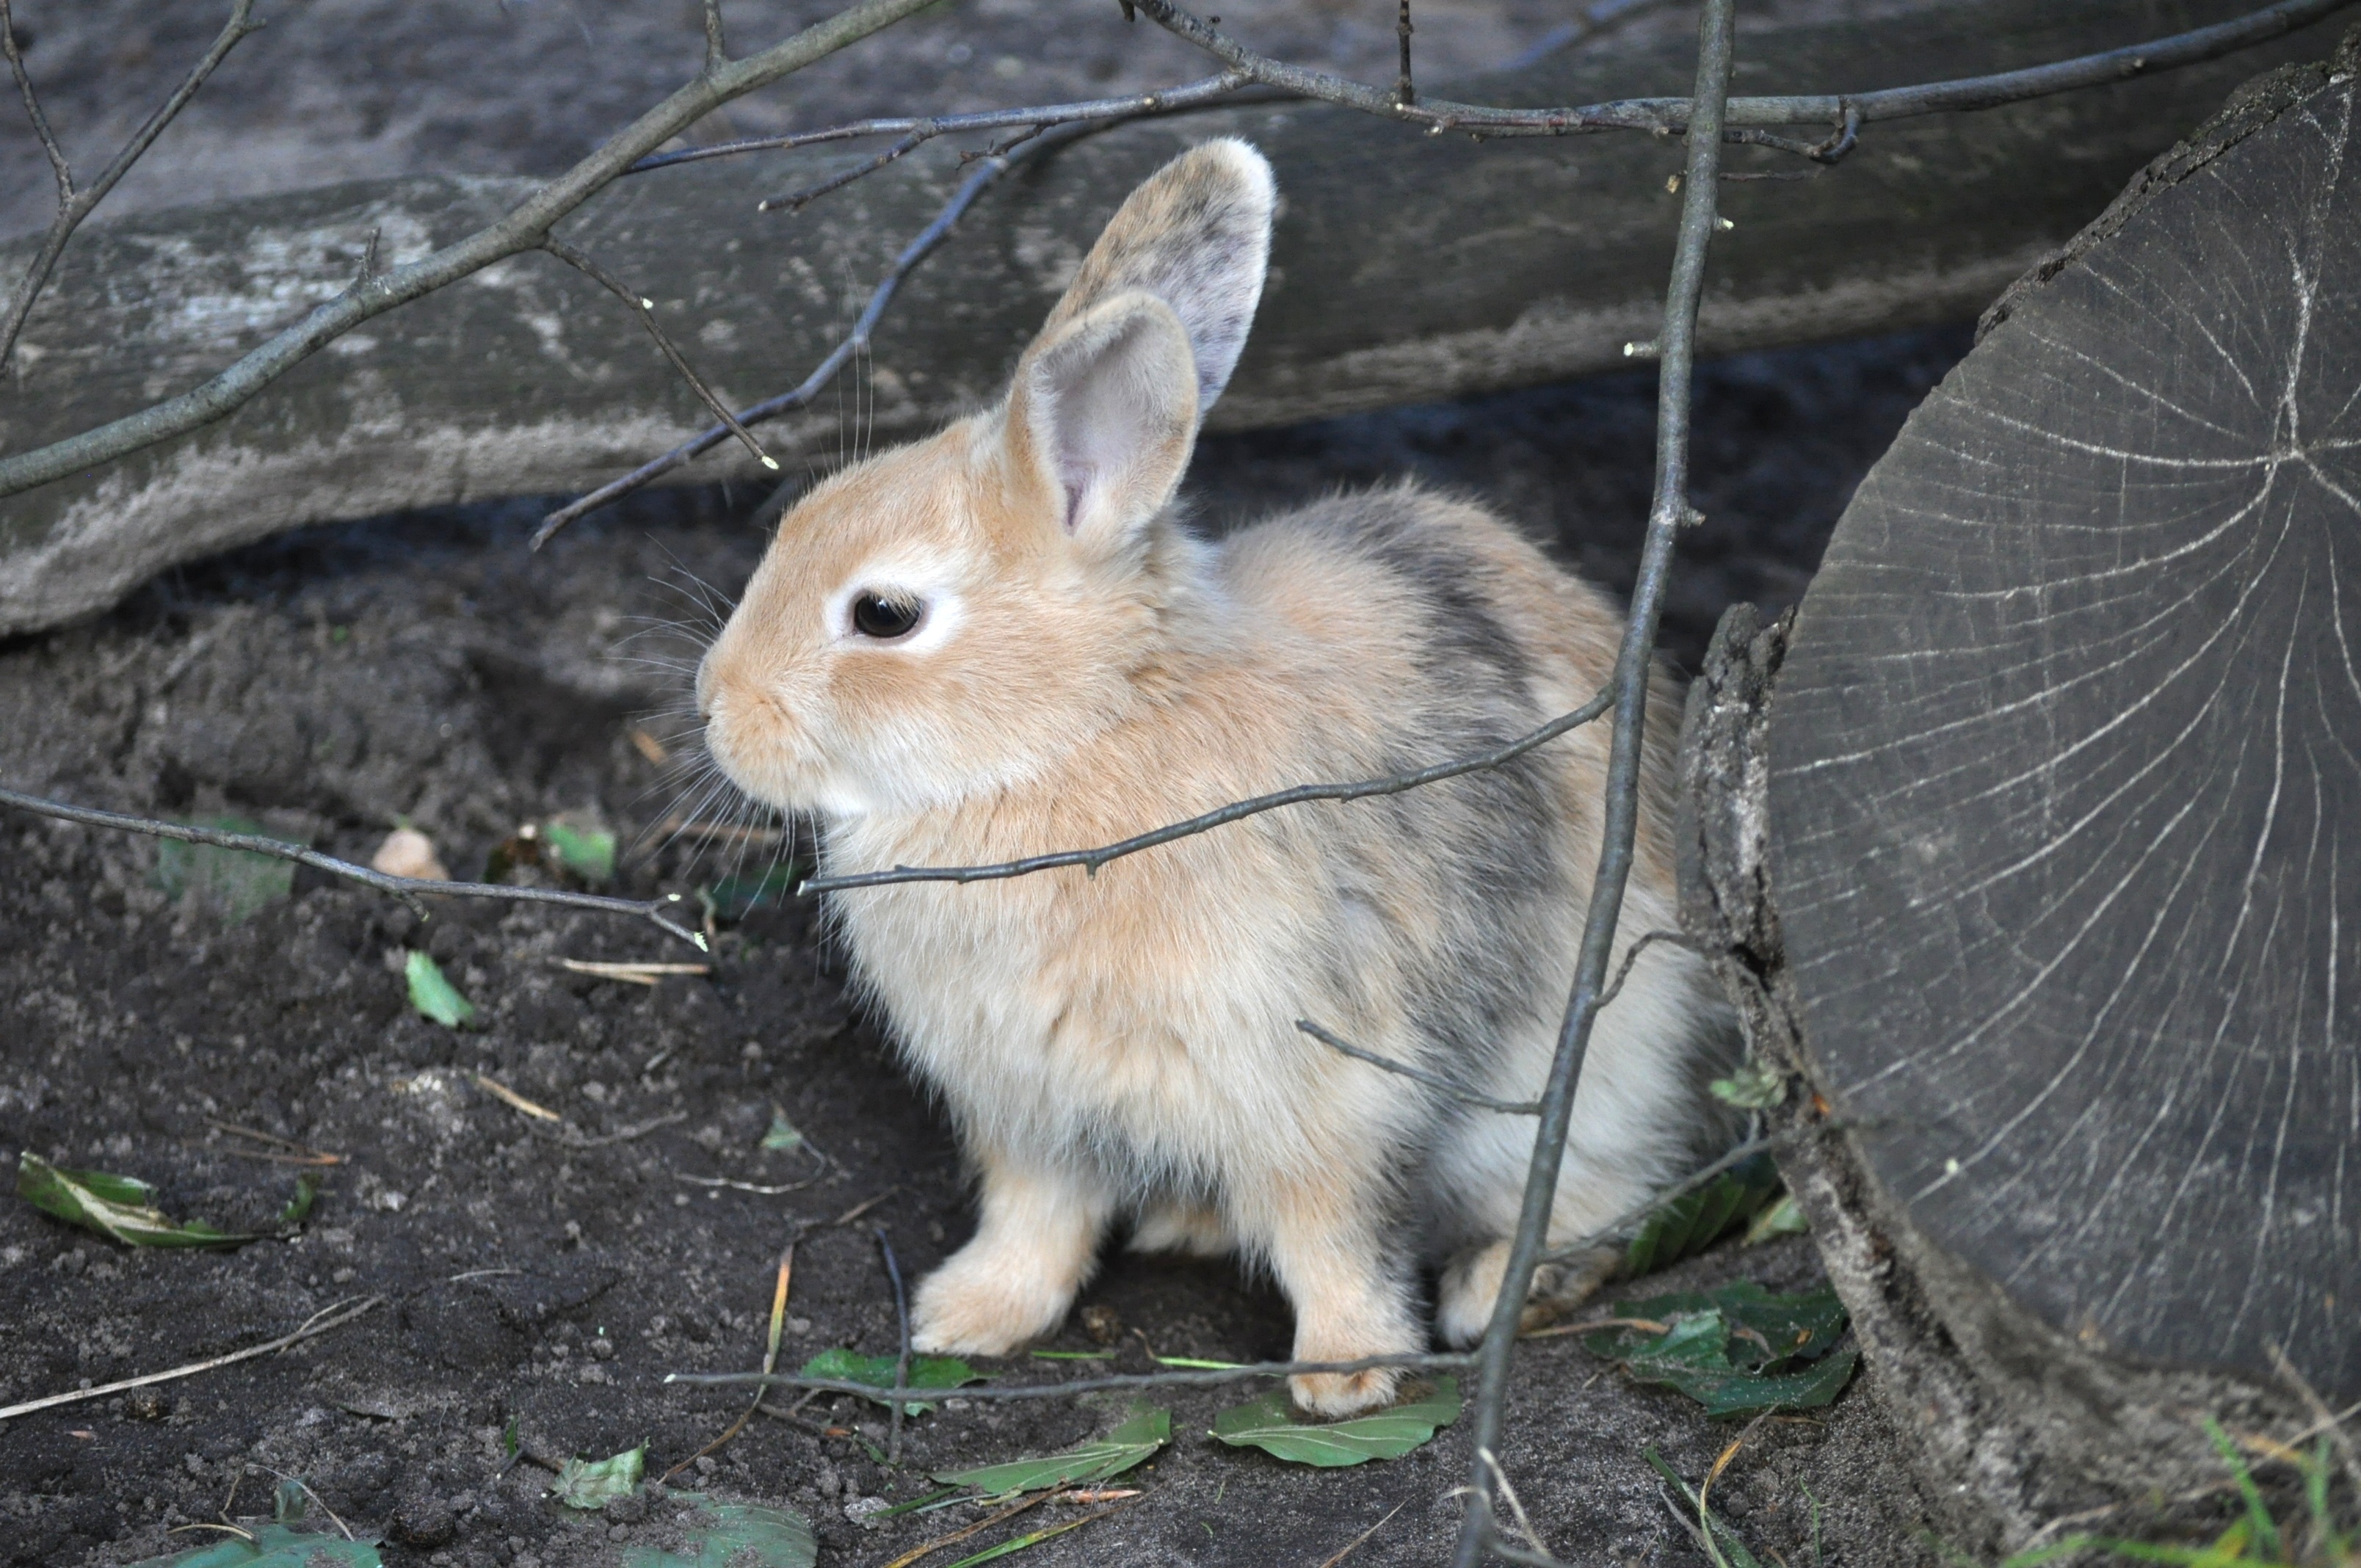
animal, mammal, rodent, fauna, rabbit, whiskers, vertebrate, domestic rabbit, rabits and hares